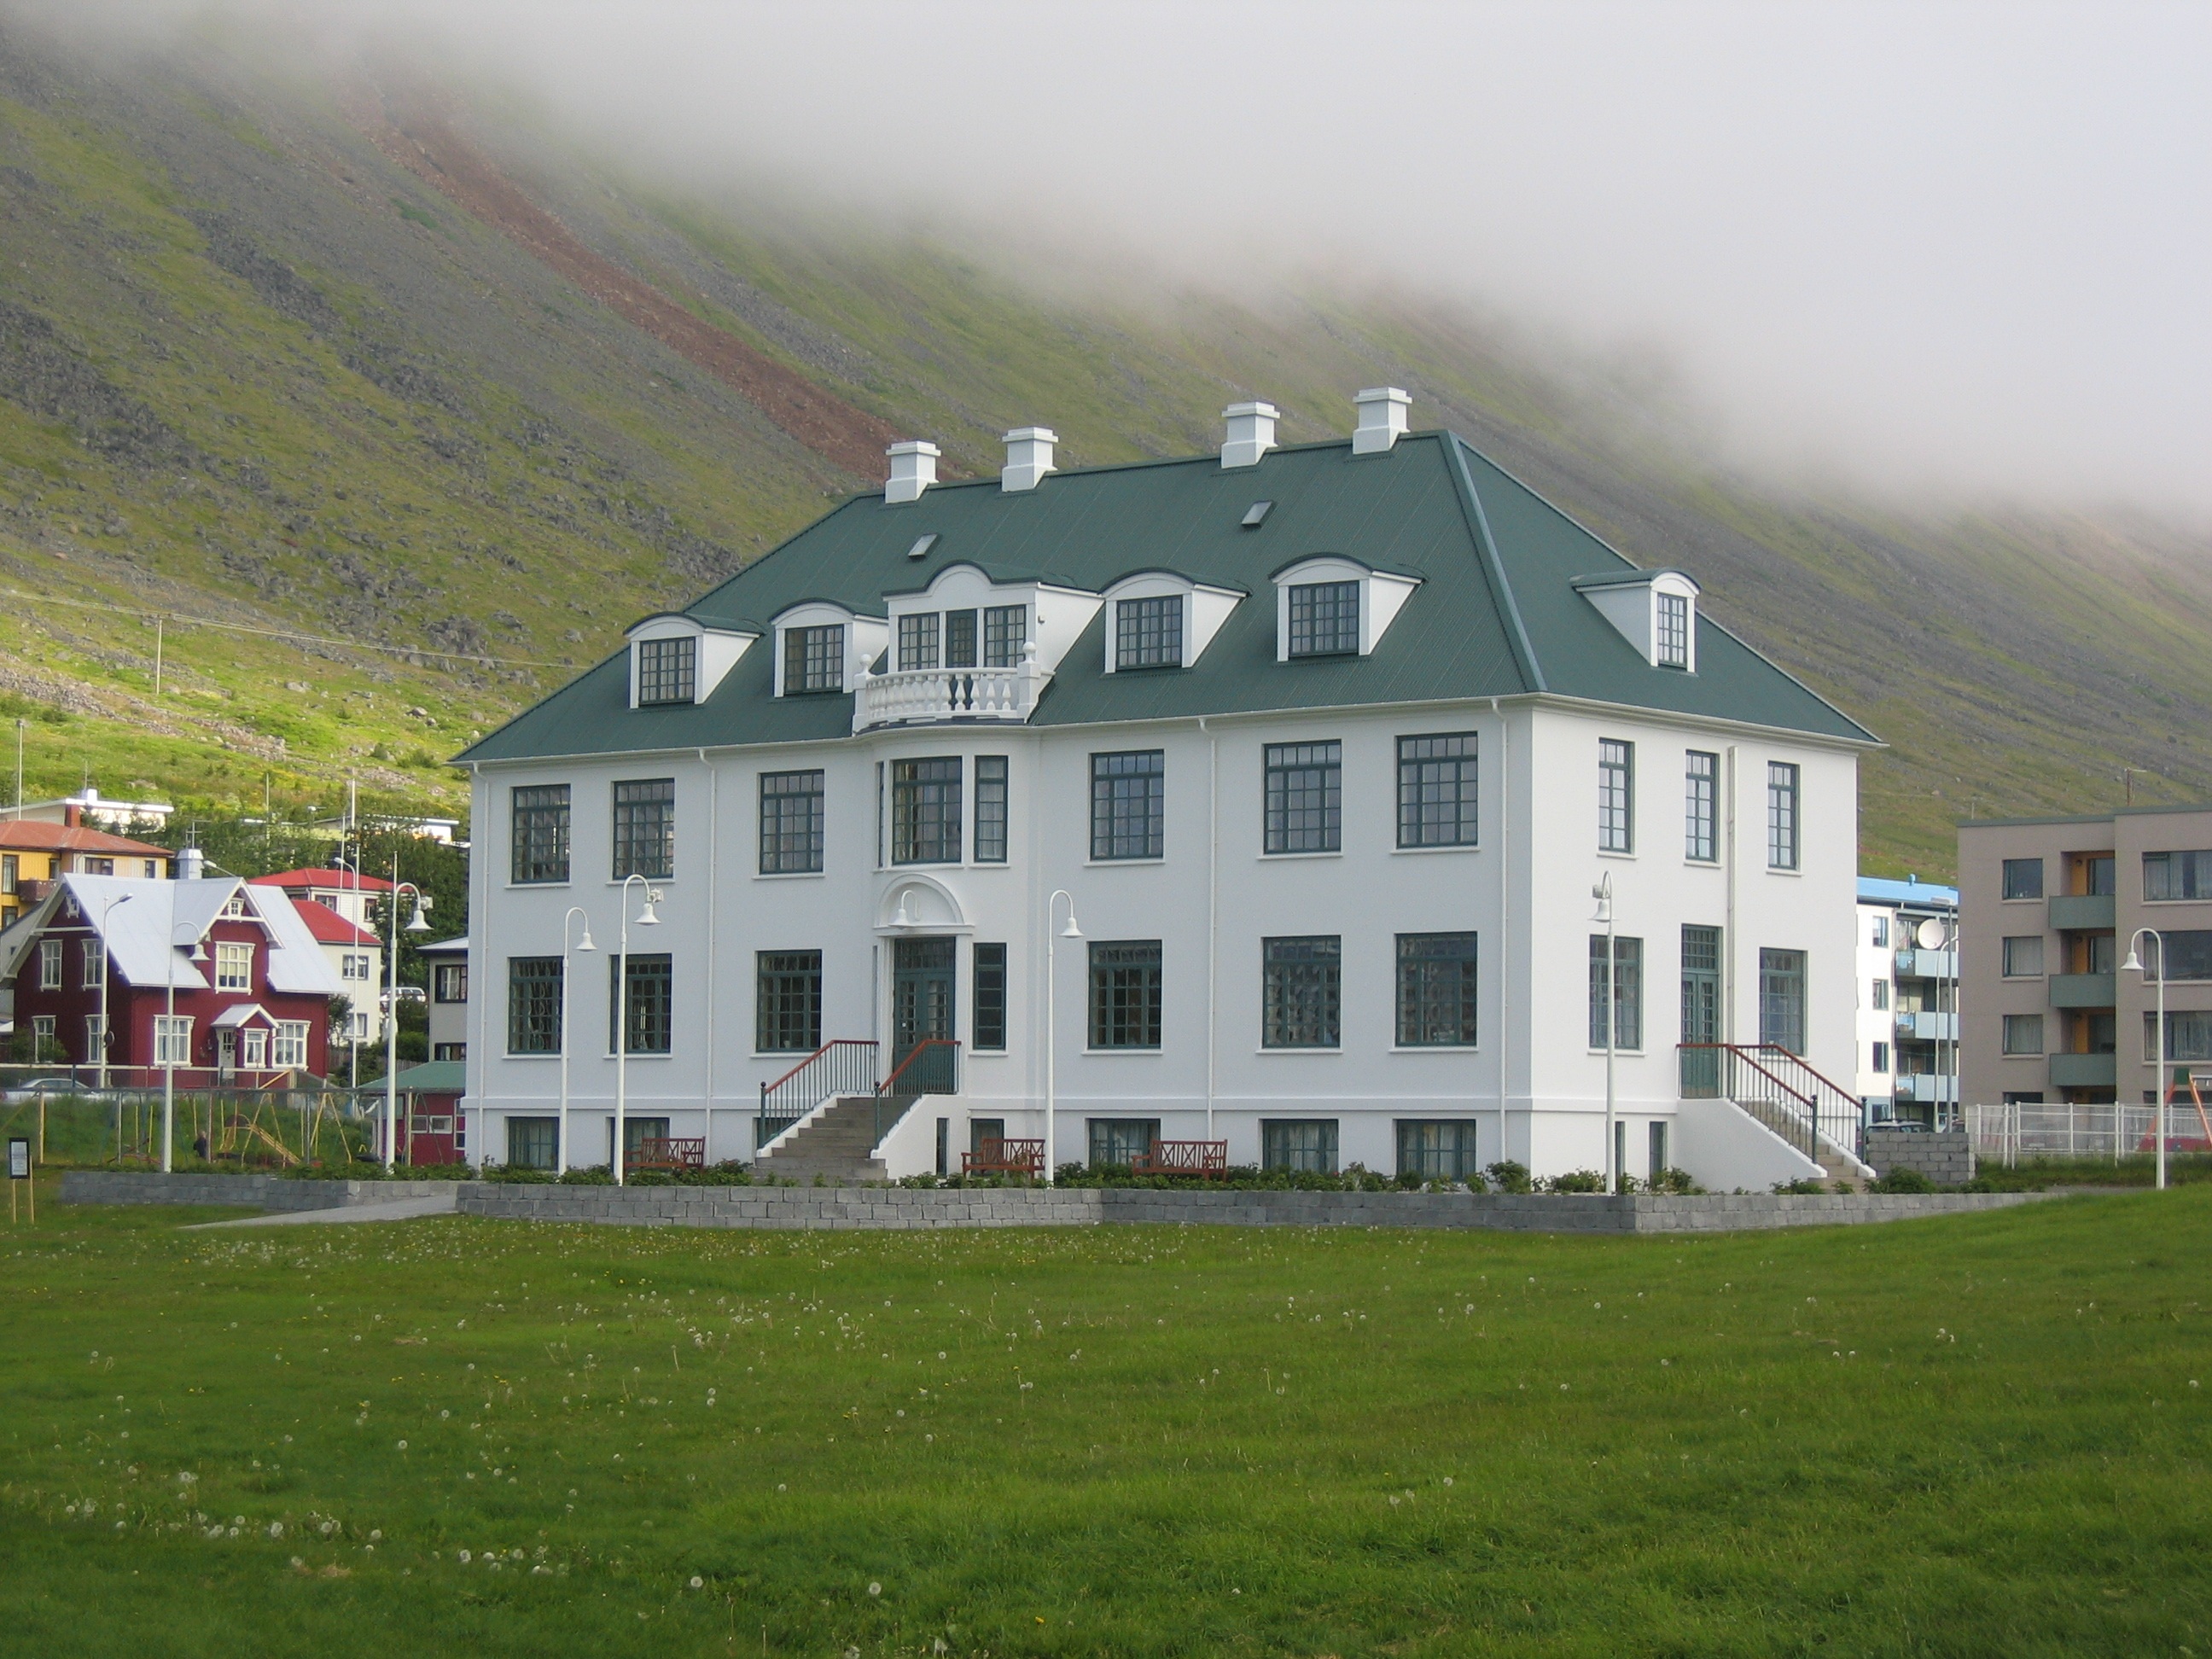
farm, house, building, home, suburb, cottage, property, garden, windows, farmhouse, estate, rural area, residential area, casa grande